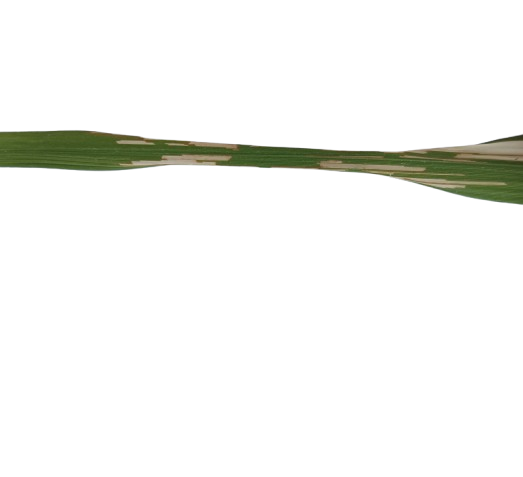
Label: Rice Leaffolder